The Last Song (2010 film)

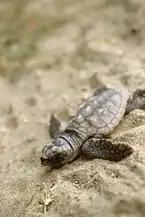
The loggerhead sea turtle hatchlings featured in the film were stragglers collected from nests on Tybee Island and Sapelo Island.

Due to the conflicting personalities of his protagonist couple, Sparks faced difficulty in finding a vehicle that would draw Will and Ronnie to spend time together. "It had to be during the summer, she [Ronnie] had to be new in town, and whatever happened had to start in June and end in August. Because you always want a conclusion," said Sparks of his requirements. He mentioned summer camp or a summer job as typical vehicles used in books, but dismissed them as unoriginal and boring. "So it's got to be original, it's got to be interesting, and at the same time it's got to be universal, that you feel like it could happen to anybody." Sparks eventually chose to have Will and Ronnie bond over a loggerhead sea turtle nest, knowing that loggerhead eggs often hatch in August. The scene of the hatching nest took place during the first week of August and involved 26 live loggerhead sea turtle hatchlings. Sea turtle hatchlings have an innate sense to head toward the ocean water as soon as they are born, so scenes of the nest hatching had to be taken swiftly. Said Mike Dodd of the Georgia Department of Natural Resources, the biologist who supervised the scene, the hatchlings "did all they know how to do: They crawled down to the water and swam off." Sparks told an interviewer he suspected filmmakers would digitally add more turtles to the scene. At the time of filming, the loggerhead sea turtle was listed as a threatened species. The environmentally friendly theme was an added bonus to Tybee Island, which was then promoting ecotourism.